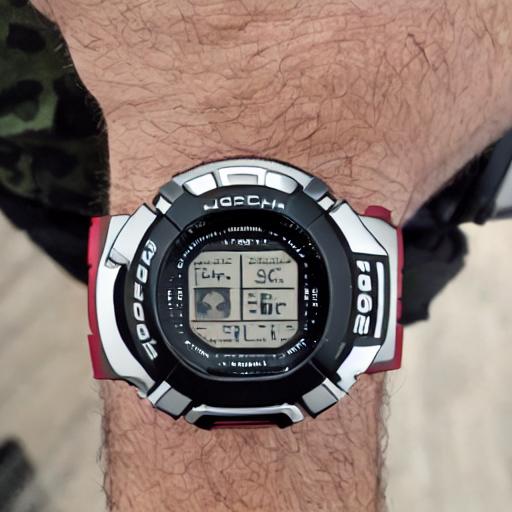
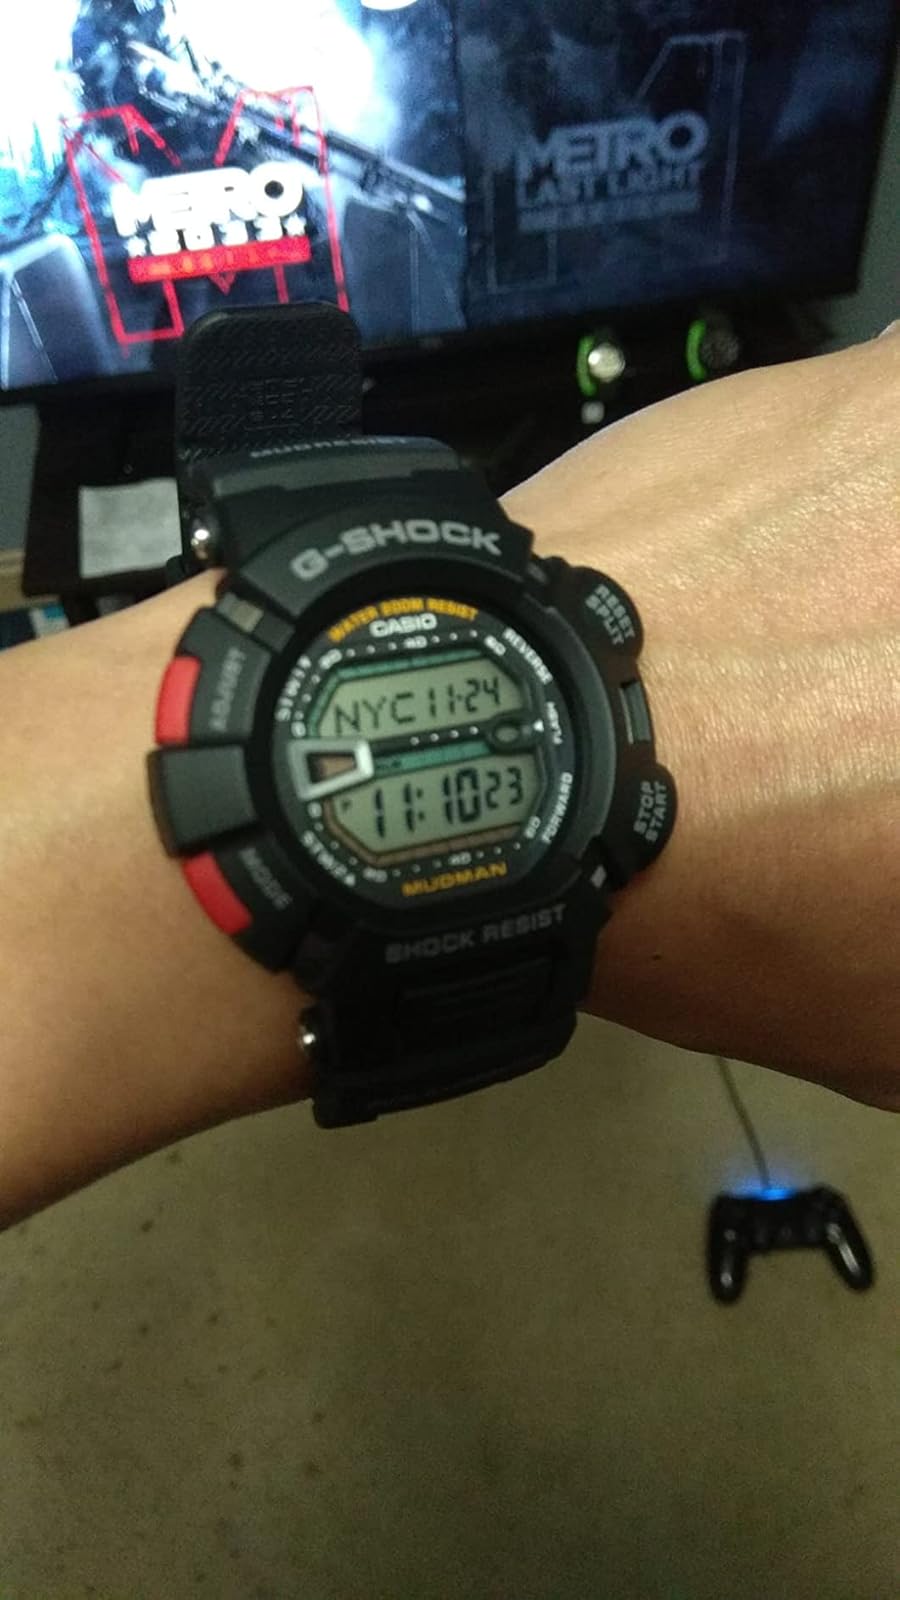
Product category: accessories_watch
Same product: no